Vom Himmel hoch, da komm ich her

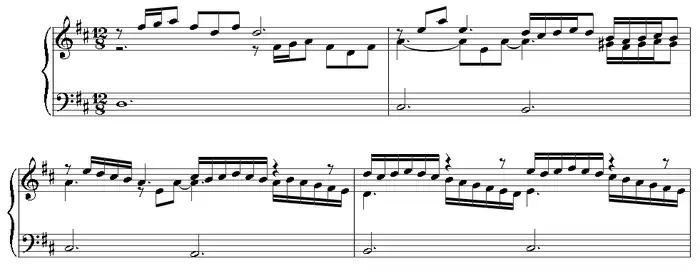
Chorale prelude No. 8 in Johann Pachelbel's "Erster Theil etlicher Choräle" (the "Vom Himmel hoch, da komm' ich her" melody appears as a cantus firmus in the bass)

From the second half of the 16th century the melody appeared in organ compositions, for instance by Johannes Eccard, Adam Gumpelzhaimer, Hans Leo Hassler, Michael Praetorius, Samuel Scheidt ("", 1650) and Heinrich Scheidemann. Early 17th century four-part chorale harmonizations include those by Jacob Praetorius, Hassler and Calvisius. Later organ compositions include those by Johann Pachelbel (chorale preludes, one of them printed in his "Erster Theil etlicher Choräle" 1693) and by Georg Böhm.